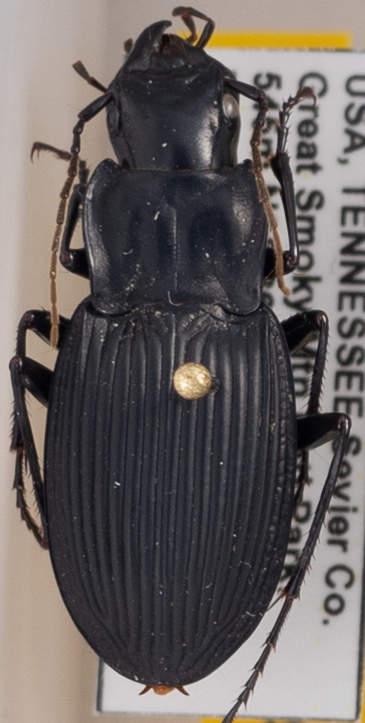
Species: Dicaelus teter
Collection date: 2021-04-13
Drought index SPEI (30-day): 1.348
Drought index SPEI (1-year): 1.06
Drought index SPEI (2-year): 2.09